Lake Arrowhead Reservoir

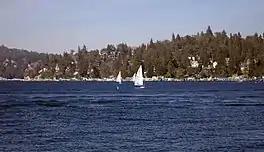

Lake Arrowhead is an artificial lake located in the San Bernardino Mountains on Little Bear Creek, a tributary of Deep Creek and the Mojave River. It has a surface area of approximately and a capacity of . It is surrounded by the unincorporated community of Lake Arrowhead in San Bernardino County, California.